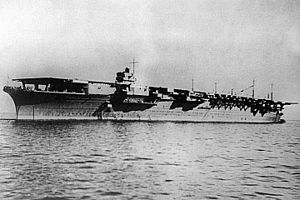
Kidō Butai
Zuikaku
Kidō Butai var navnet på den største japanske flådestyrke i begyndelsen af 2. Verdenskrig i Stillehavet. Den blev opstillet af den japanske flåde ved etableringen af den 1. marineluftflåde den 10. april 1941. Kernen i denne flåde var de dengang syv hangarskibe med deres 474 kampfly.